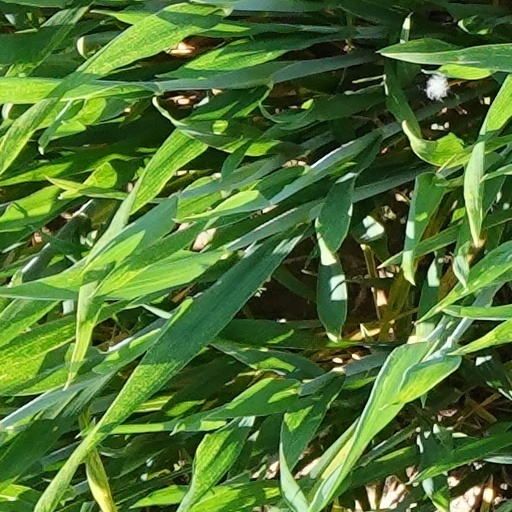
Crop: wheat